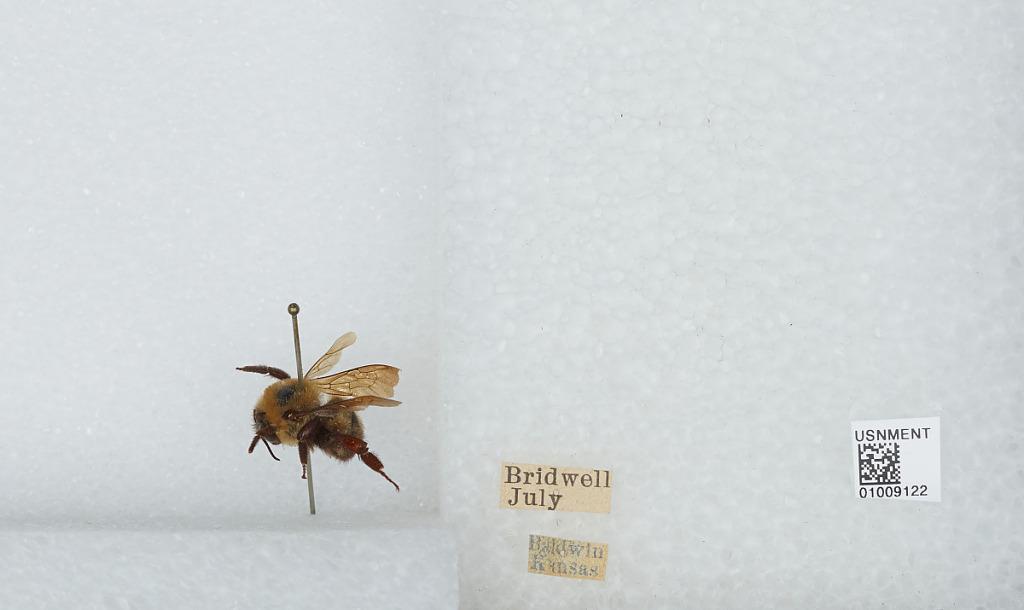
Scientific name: Bombus (Separatobombus) griseocollis (De Geer)
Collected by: Bridwell
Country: United States
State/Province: Kansas
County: Douglas
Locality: Baldwin City
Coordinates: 38.7775, -95.1875